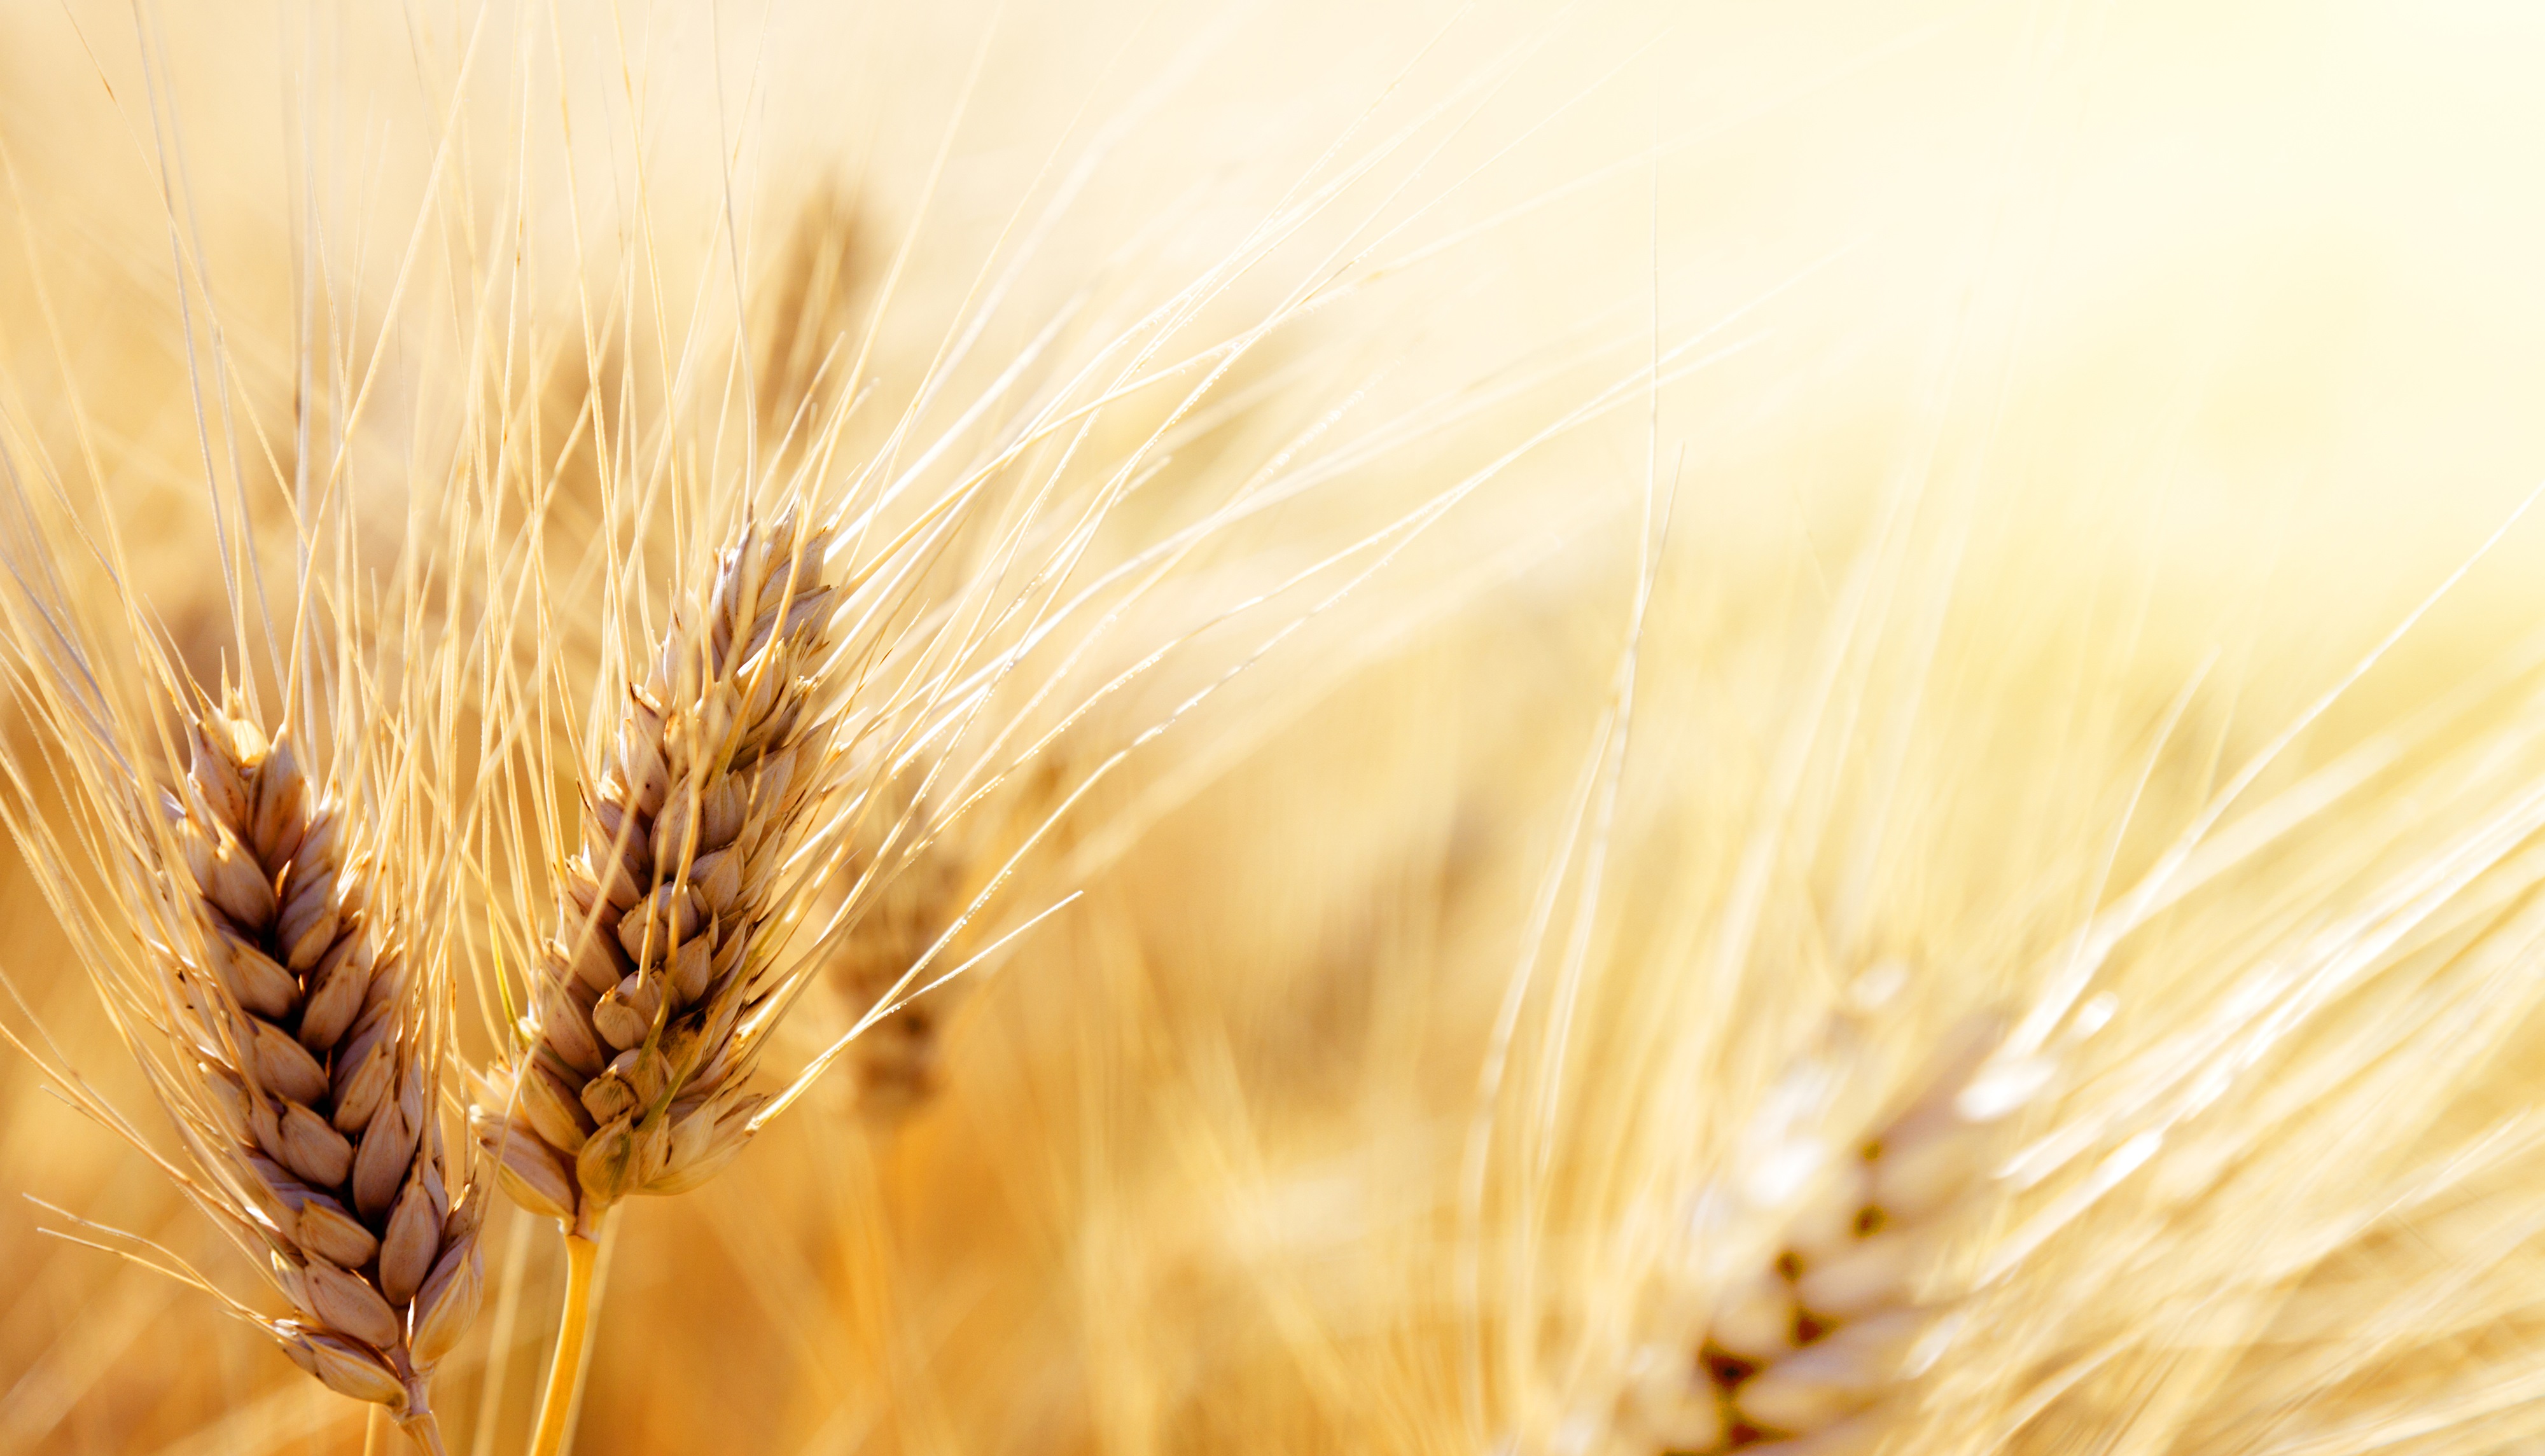
wheat, food grain, grass family, cereal, grain, rye, barley, close up, triticale, commodity, whole grain, hordeum, emmer, cereal germ, durum, einkorn wheat, dinkel wheat, macro photography, poales, crop, field, oat, grass